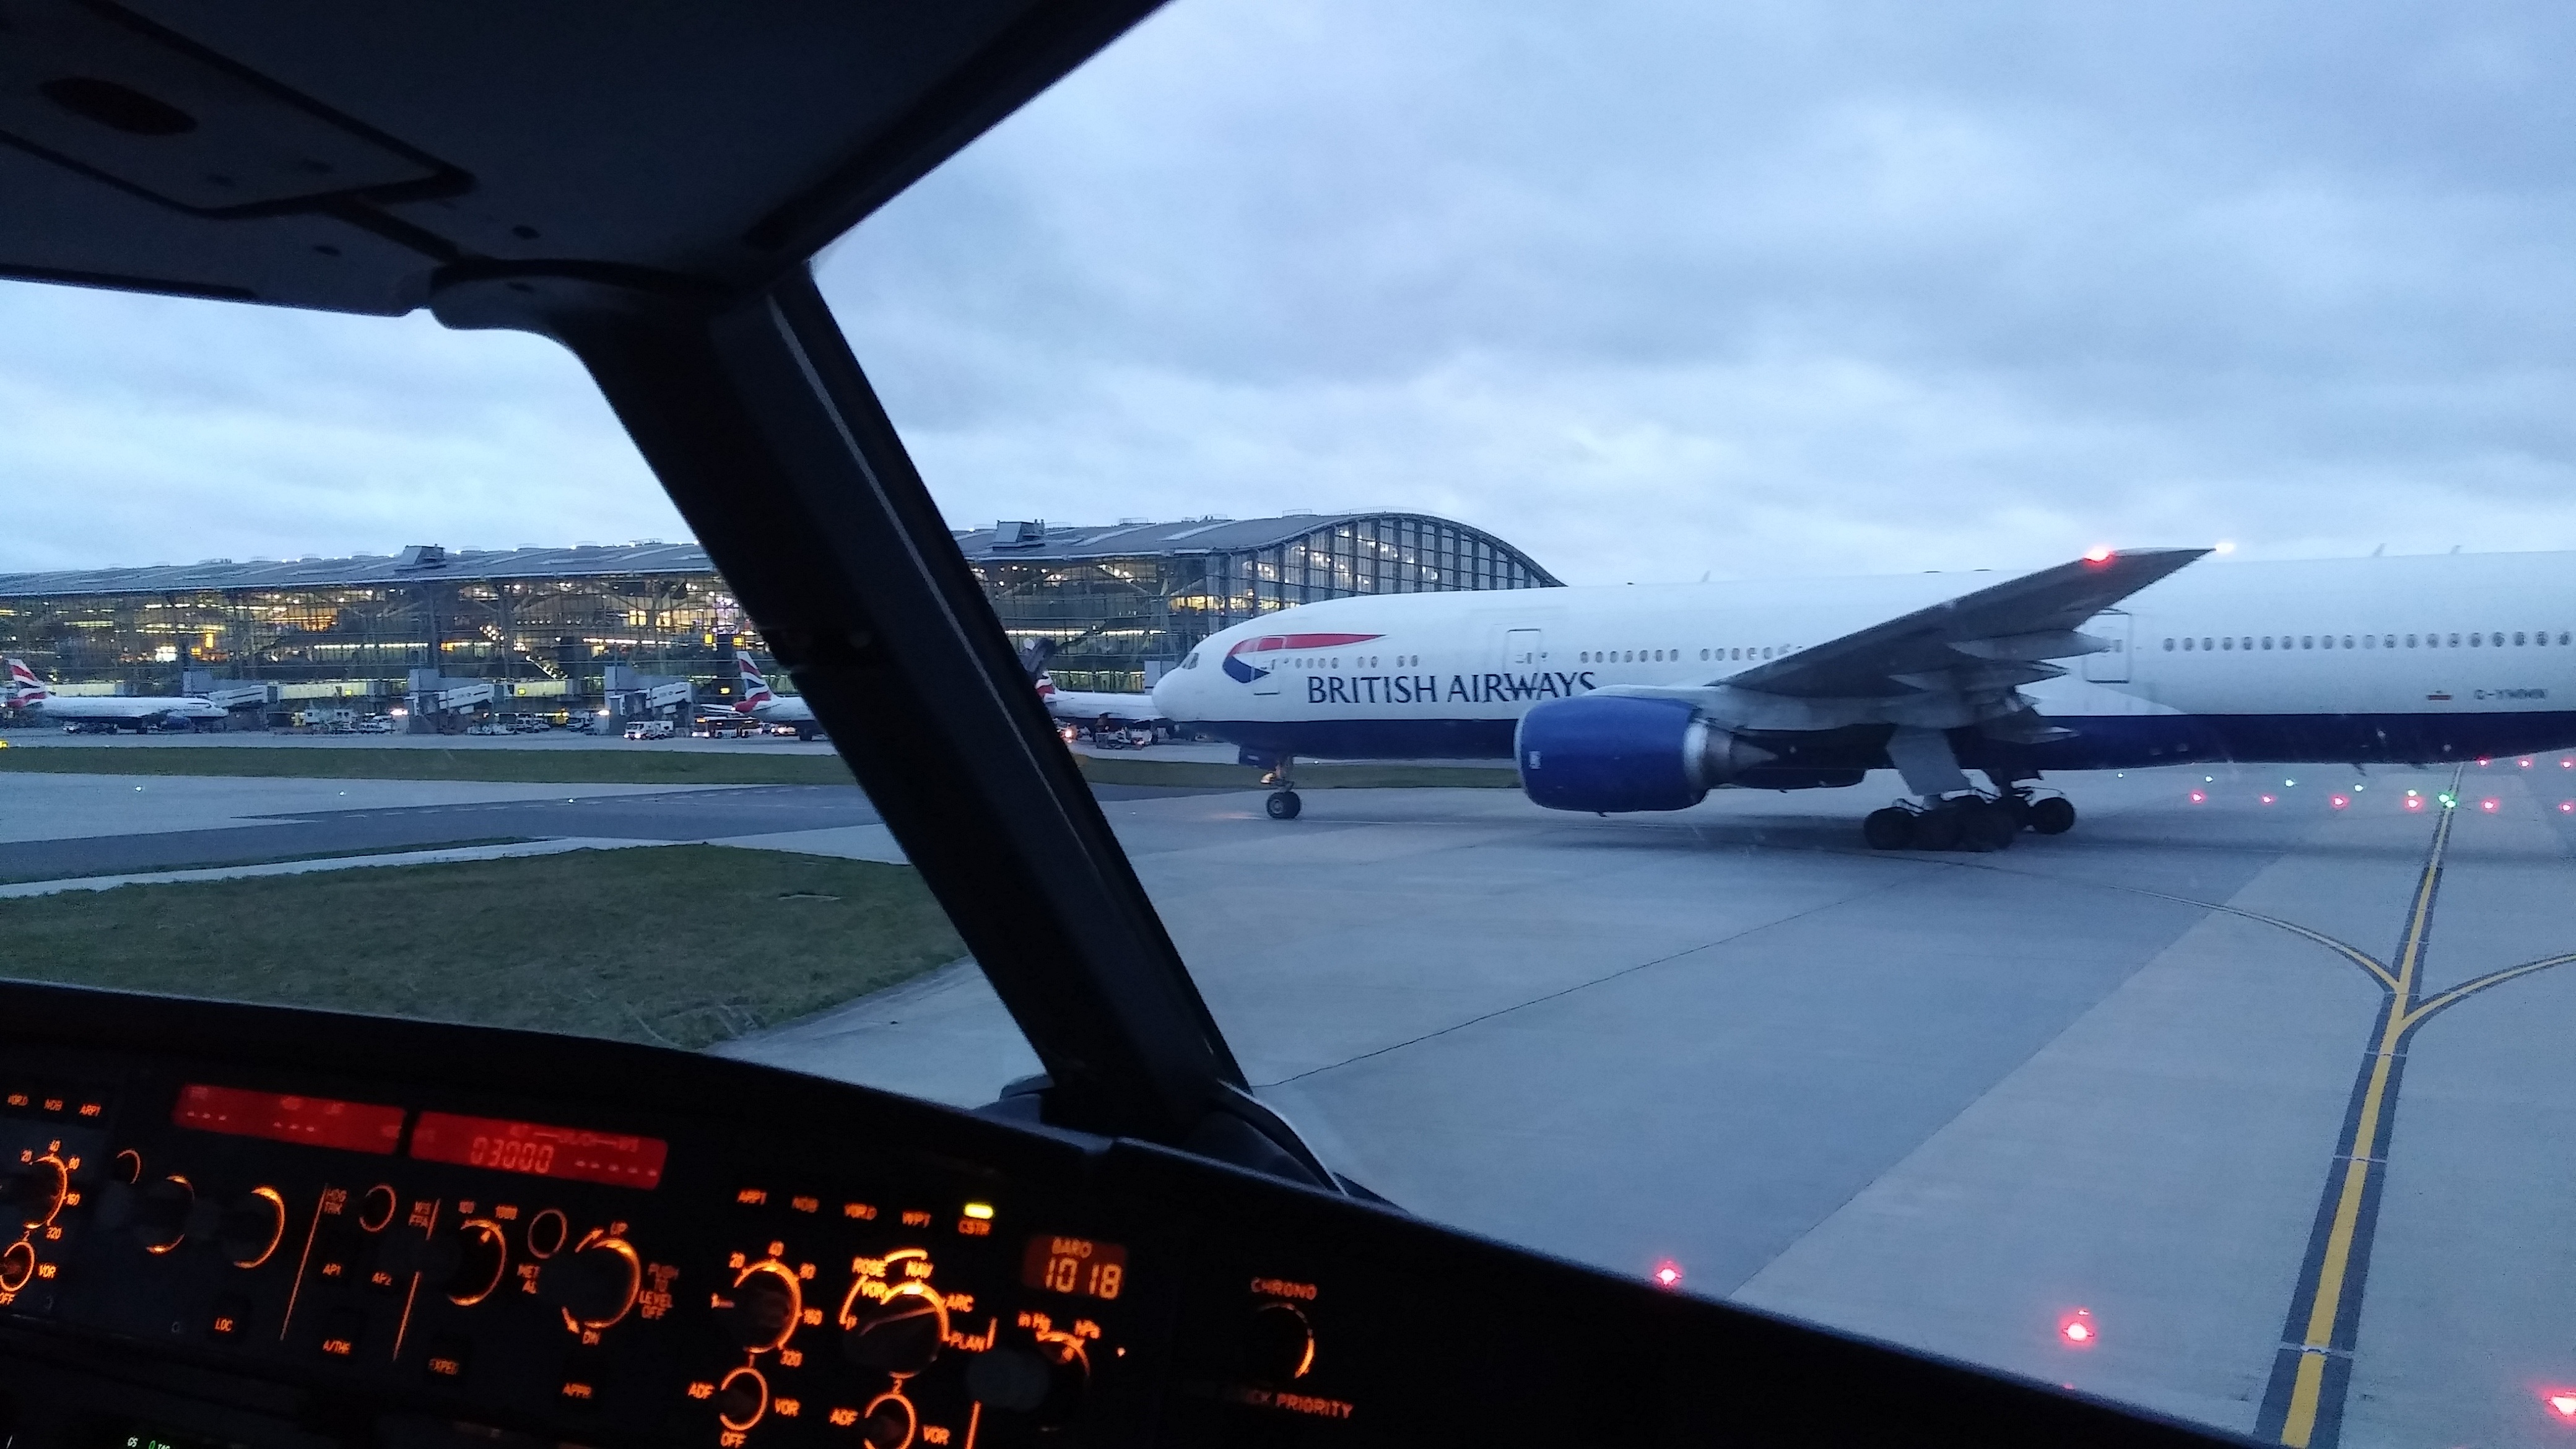
air, airport, travel, airplane, plane, aircraft, jet, transportation, transport, vehicle, airline, aviation, flight, pilot, clouds, terminal, boarding, airliner, airbus, landing, queue, boeing, takeoff, air force, jet aircraft, boeing 777, taxiing, boeing 767, air travel, atmosphere of earth, wide body aircraft, narrow body aircraft, aerospace engineering